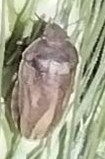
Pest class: occasional_pest